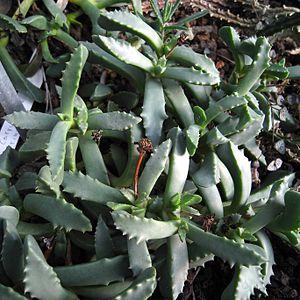
Carruanthus Schwantes est un genre de plante de la famille des Aizoaceae.